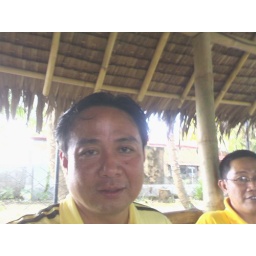
genie in yellow t shirt